Monte (Funchal)

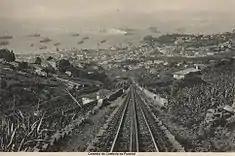
The cog railway vista, looking down to the harbour of Funchal, showing the commercial ships in the harbour

The parish of Nossa Senhora do Monte was created in 1565, turning itself into a summer refuge for many wealthy families of Funchal. Looking to discover a mild climate in the summers, these novo riche constructed summer cottages along the hills of the district.